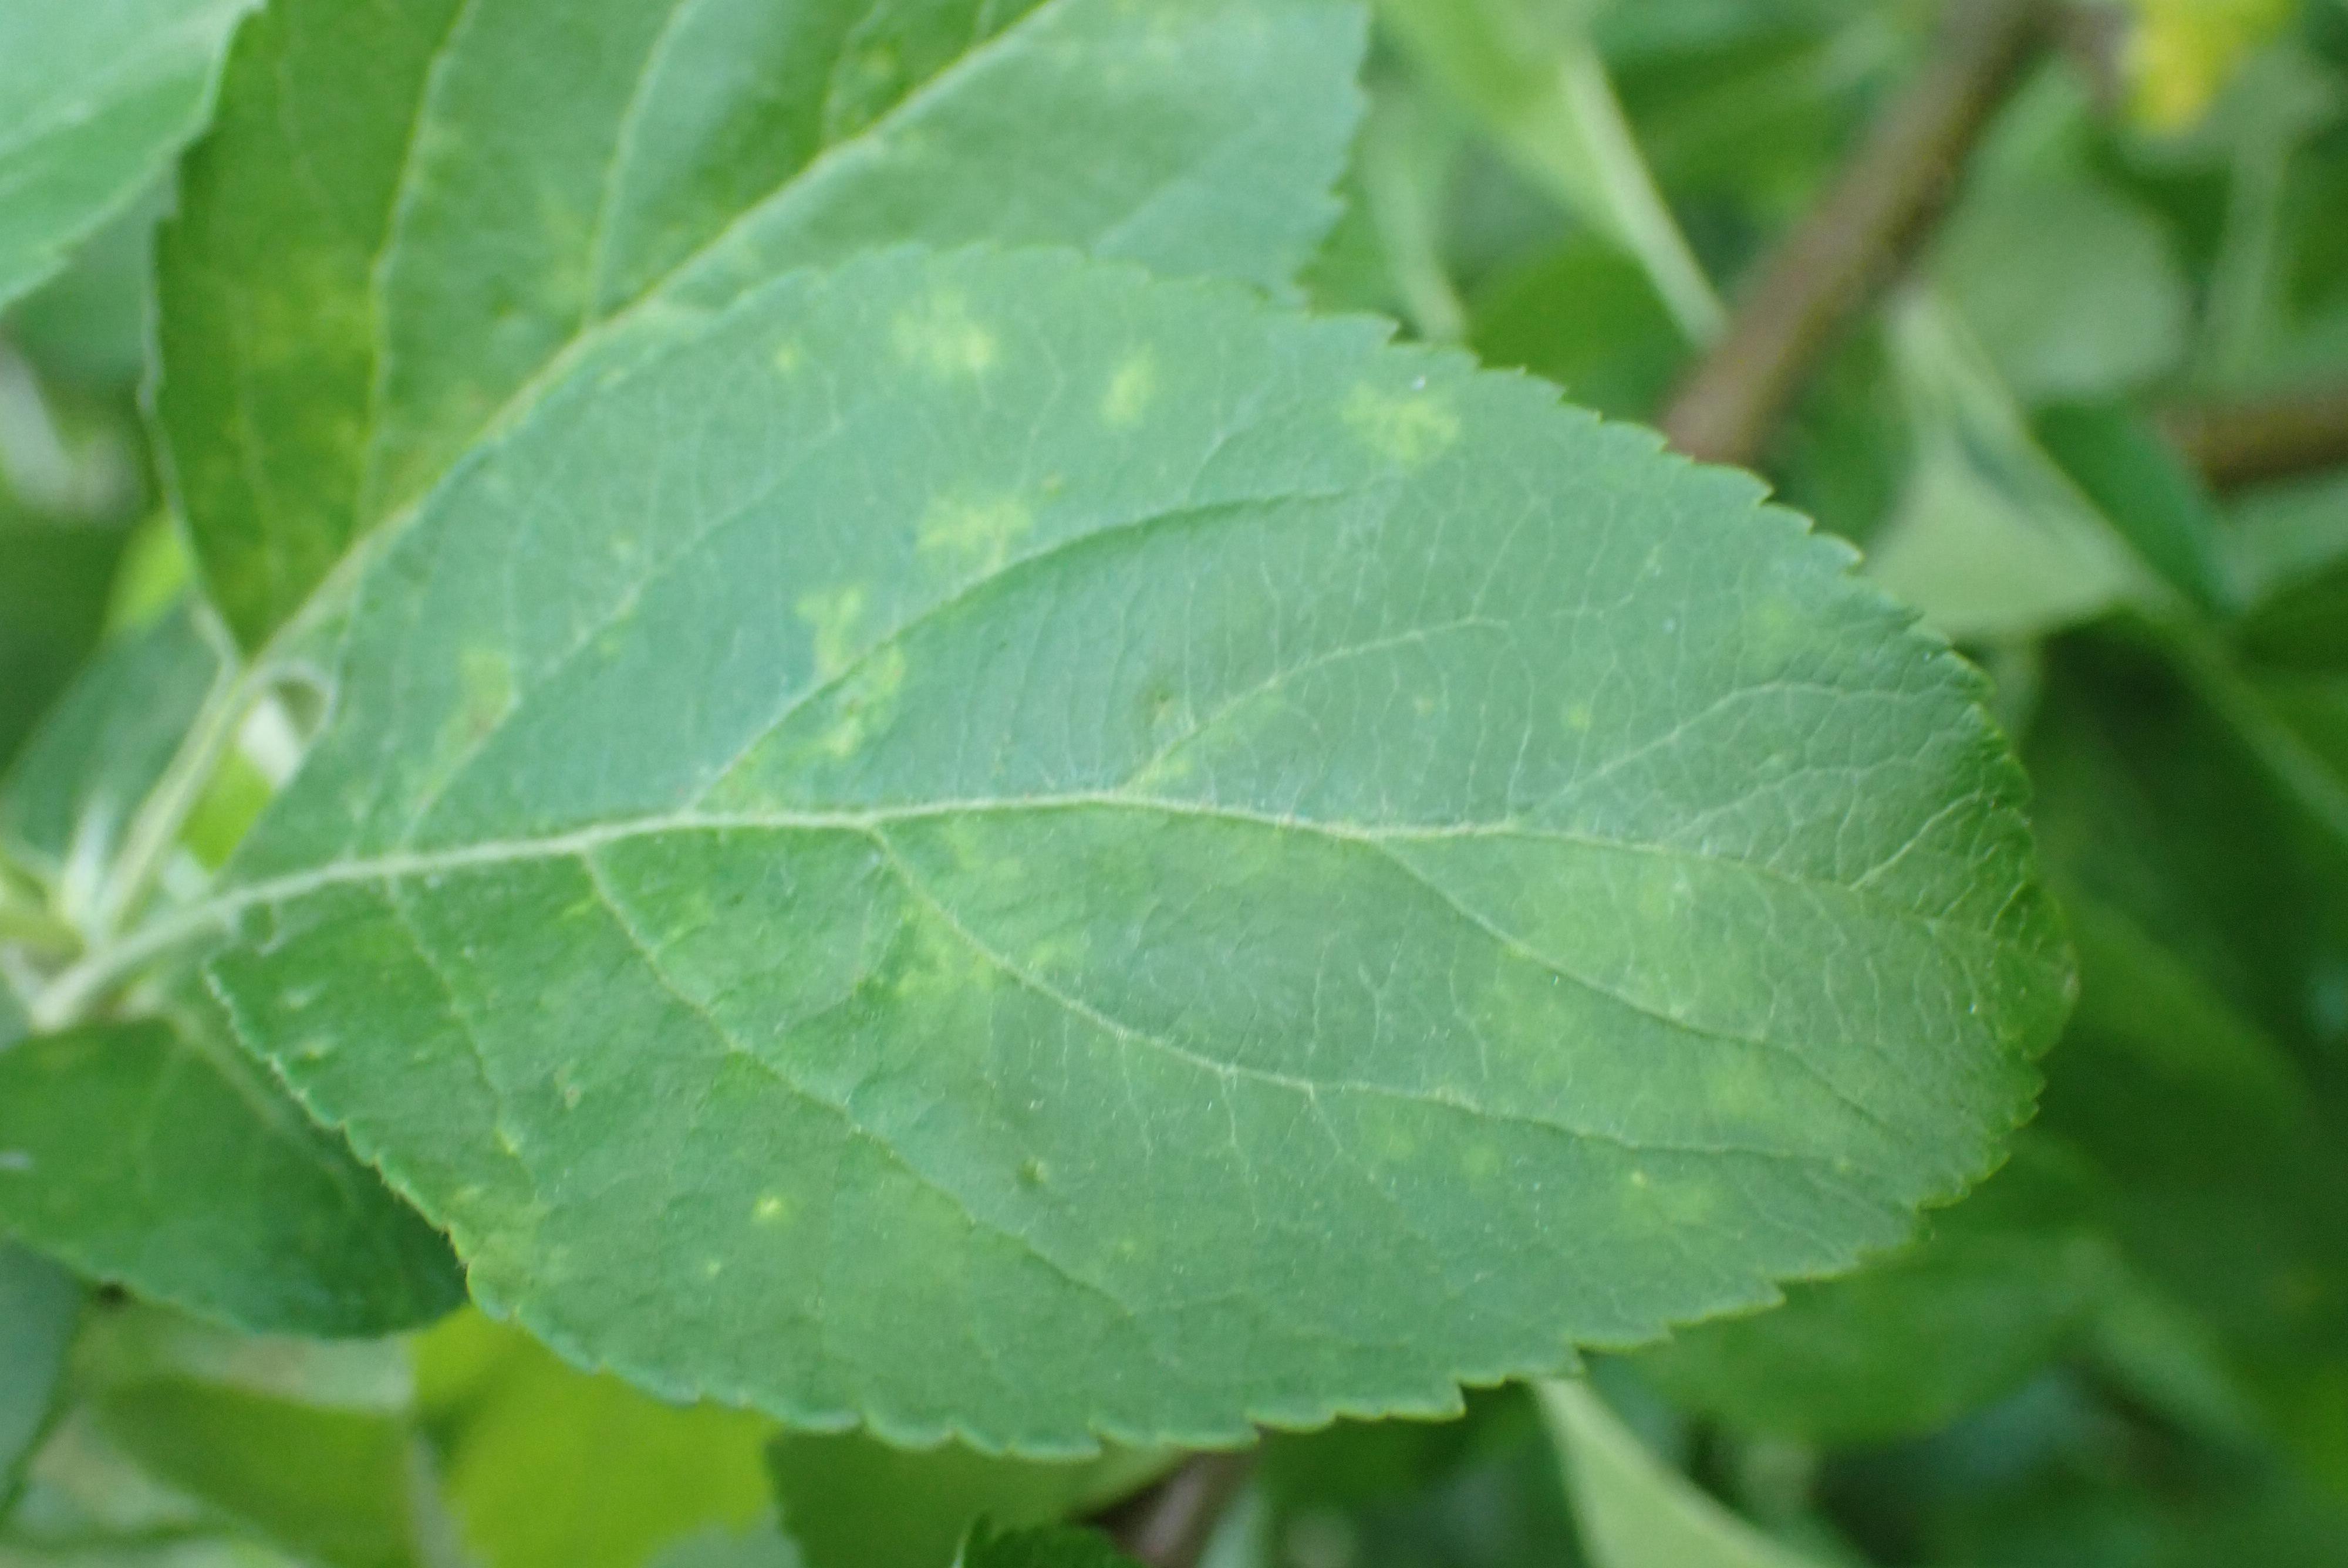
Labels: scab